Phrynobatrachus cricogaster

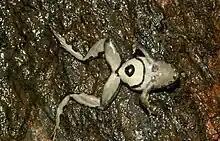
Ventral view, with the characteristic "bull's-eye" pattern prominently visible

"Phrynobatrachus cricogaster" occurs in submontane and montane primary and secondary forest, degraded forest, and dense brush at elevations of above sea level. Breeding takes place in still pools along mountain streams. It can be locally abundant (i.e., on Mount Manengouba), but the overall population is likely to have been decreasing. It is threatened by agricultural expansion, logging, and human settlements, particularly when these activities cause its habitat to be markedly opened up. It is found in the Cross River National Park in Nigeria.